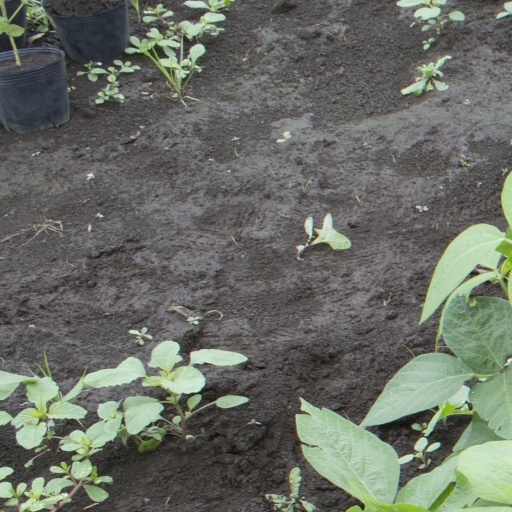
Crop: soybean